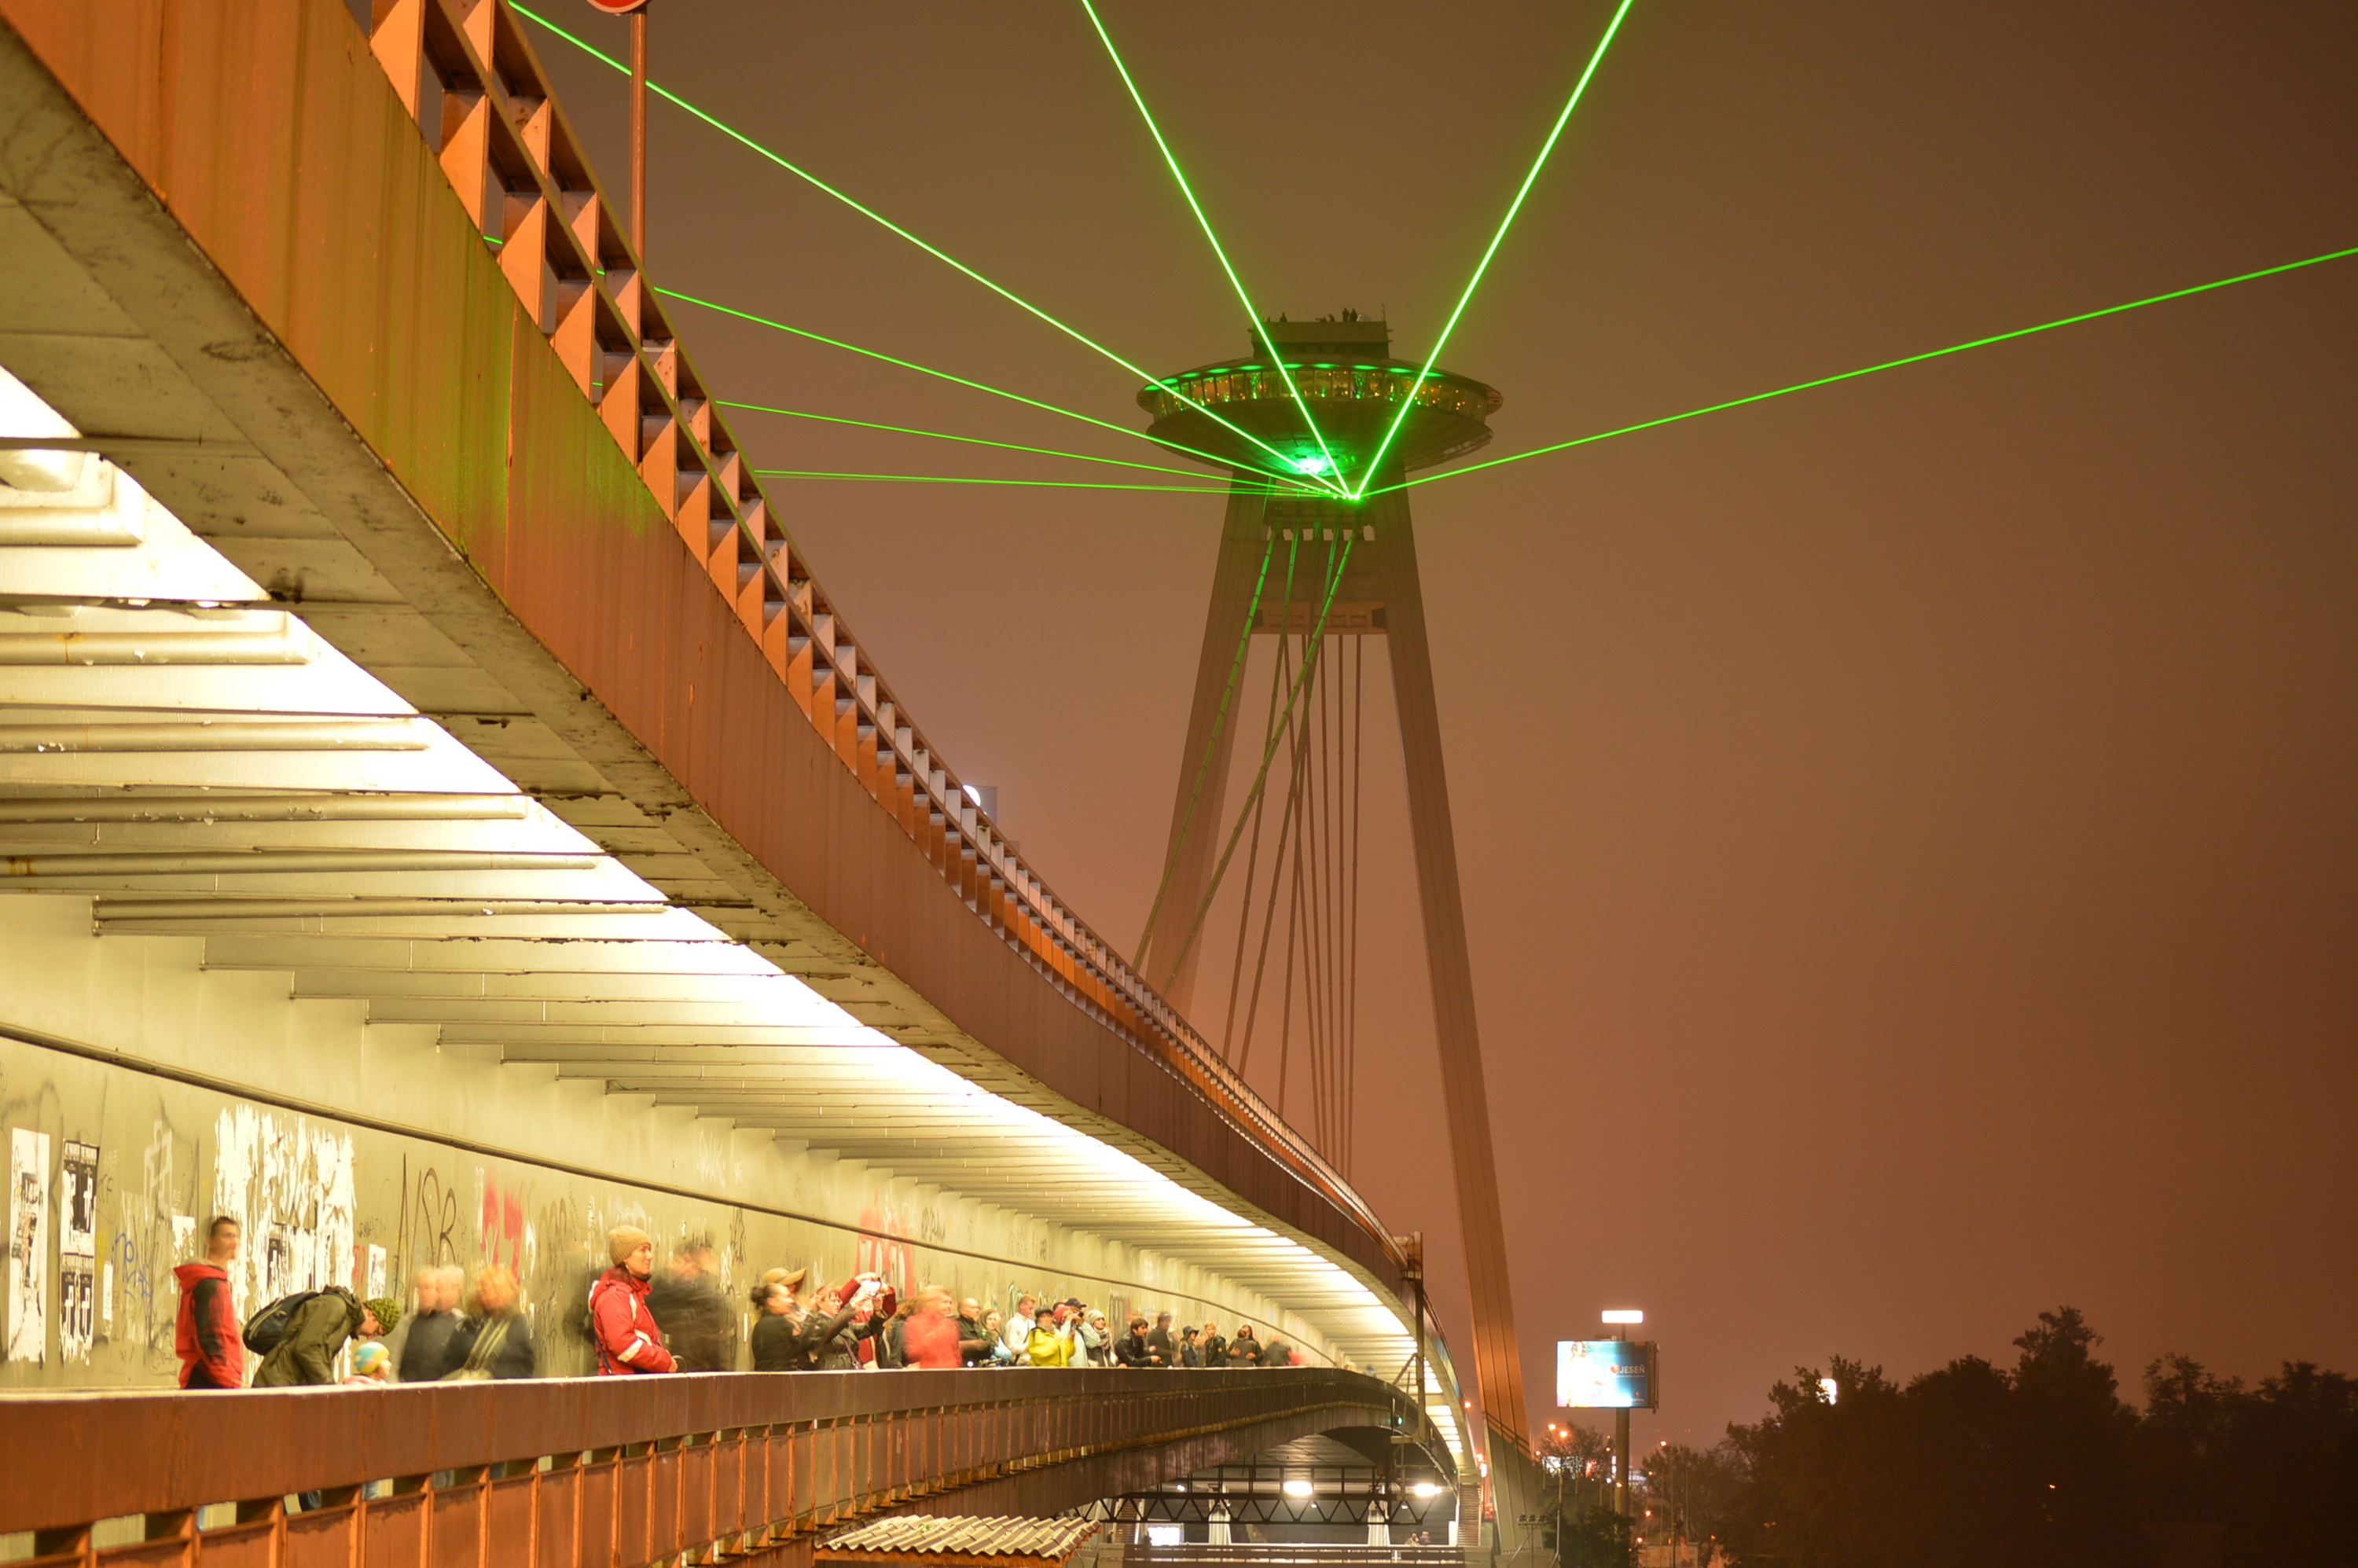
light, bridge, night, flying, beam, line, green, tower, saucer, nightlife, national, lights, symmetry, new, ufo, most, bratislava, slovakia, festival of lights, slovak, snp, uprising, laser beam